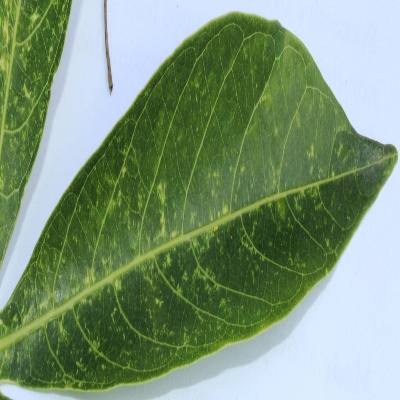
Crop: Cassava
Condition: green mite